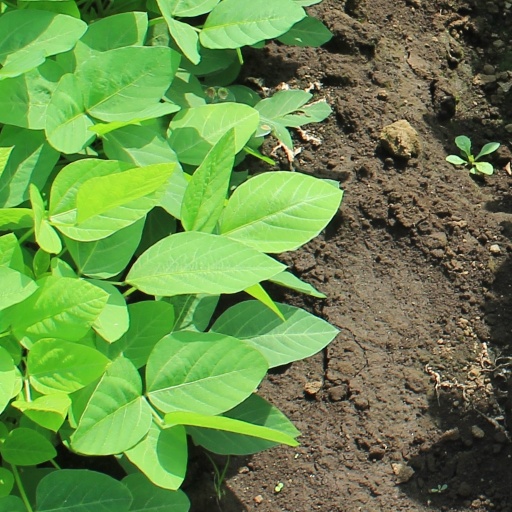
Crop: soybean